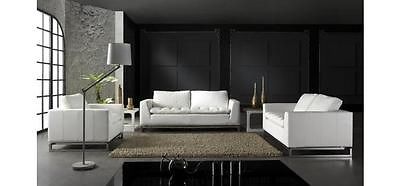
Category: sofa